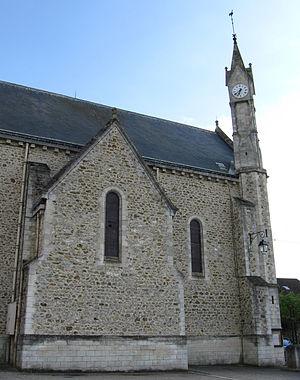
Église Saint-Étienne. (Ocquerre, département de la Seine-et-Marne, région Île-de-France).
Ocquerre est une commune française située dans le département de Seine-et-Marne en région Île-de-France.